Emery (band)

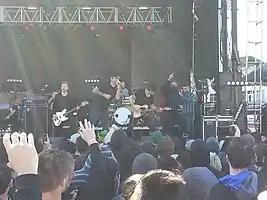
Emery performing in 2016

Emery is an American post-hardcore band formed in Rock Hill, South Carolina, in 2001 by Toby Morrell, Devin Shelton, Matt Carter, Josh Head, Joel Green, and Seth Studley. The band relocated to Seattle in order to reach a more music-centered scene.